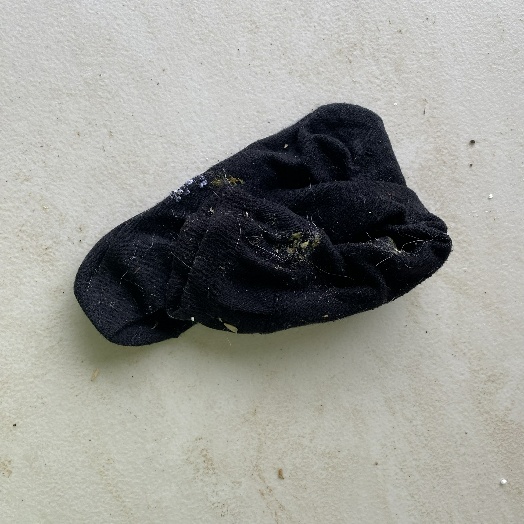
Label: Textile Trash